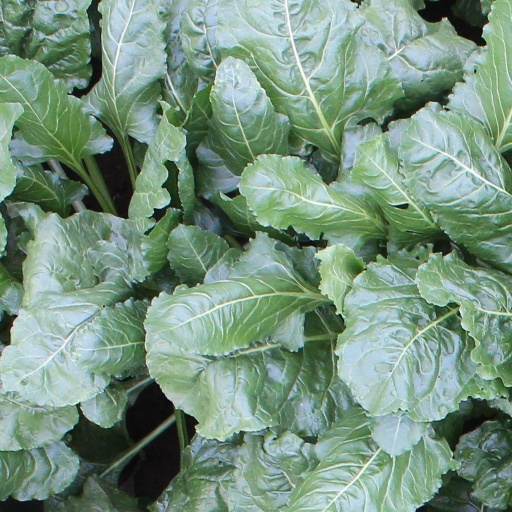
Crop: sugar beet